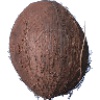
Label: Cocos 1